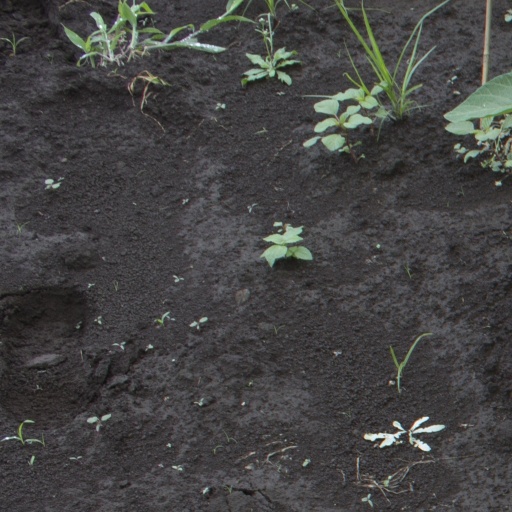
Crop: soybean